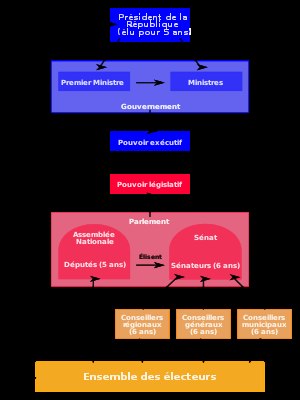
Frankrigs politik
Organisationsdiagram for den femte republik
Frankrigs politik finder sted i Den Femte Republik, som bestemt i forfatningen af 1958. Republikken er parlamentarisk, repræsentativt-demokratisk, med et præsidentstyre.